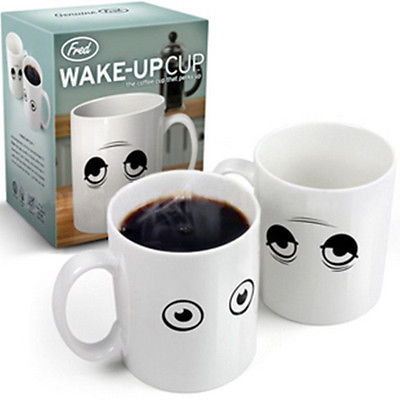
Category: mug